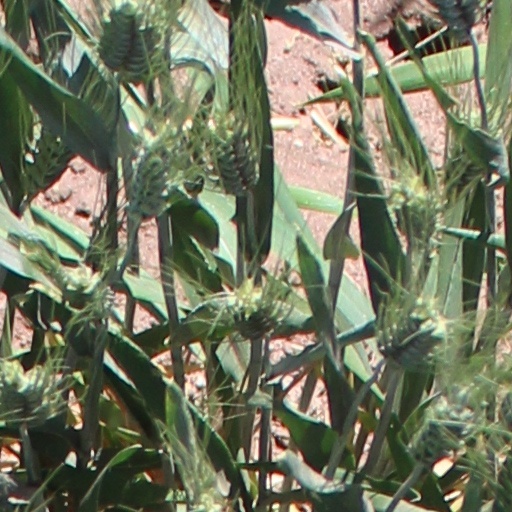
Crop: wheat